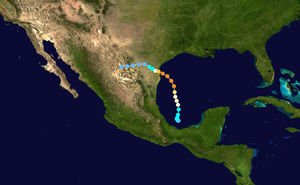
La saison cyclonique 1999 dans l'océan Atlantique nord désigne une série de cyclones tropicaux ayant officiellement débuté le 1ᵉʳ juin 1999 et finit le 30 novembre 1999. Ces dates conventionnelles délimitent la période durant laquelle il est le plus probable qu'un cyclone tropical se forme. Durant cette saison, ces dates ont été respectées. Arlène se forme le 11 juin, et Lenny se dissipe le 23 novembre. La saison est particulièrement active. La raison, tout comme en 1998, 2000, et 2001 est le puissant événement La Niña durable de l'été 1998 au printemps 2001. Cependant, il est constaté que l'activité de chacune de ces saisons est inférieure à celle de la précédente. En effet, un événement La Niña induit un refroidissement mondial qui s'est progressivement propagé en Atlantique nord, et a ainsi contrecarré en partie le récent basculement de l’oscillation atlantique multidécennale en phase positive. À la suite des conséquences de La Niña, les ouragans capverdiens se sont de nouveau distingués.
L'ouragan Bret est le troisième cyclone tropical, la deuxième tempête tropicale, le premier ouragan et le premier ouragan majeur de la saison cyclonique 1999 dans l'océan Atlantique nord. Elle est également l'un des cinq ouragans de Catégorie 4 de la saison, au côté de l'ouragan Cindy, l'ouragan Floyd, l'ouragan Gert et l'ouragan Lenny. Elle fut active du 18 août au 25 août 1999.